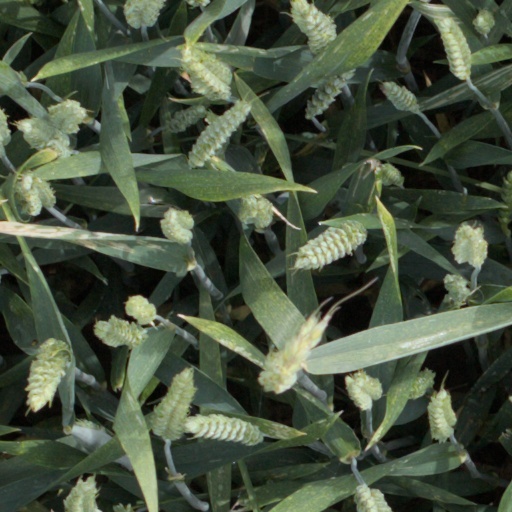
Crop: wheat